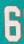
Number: 6